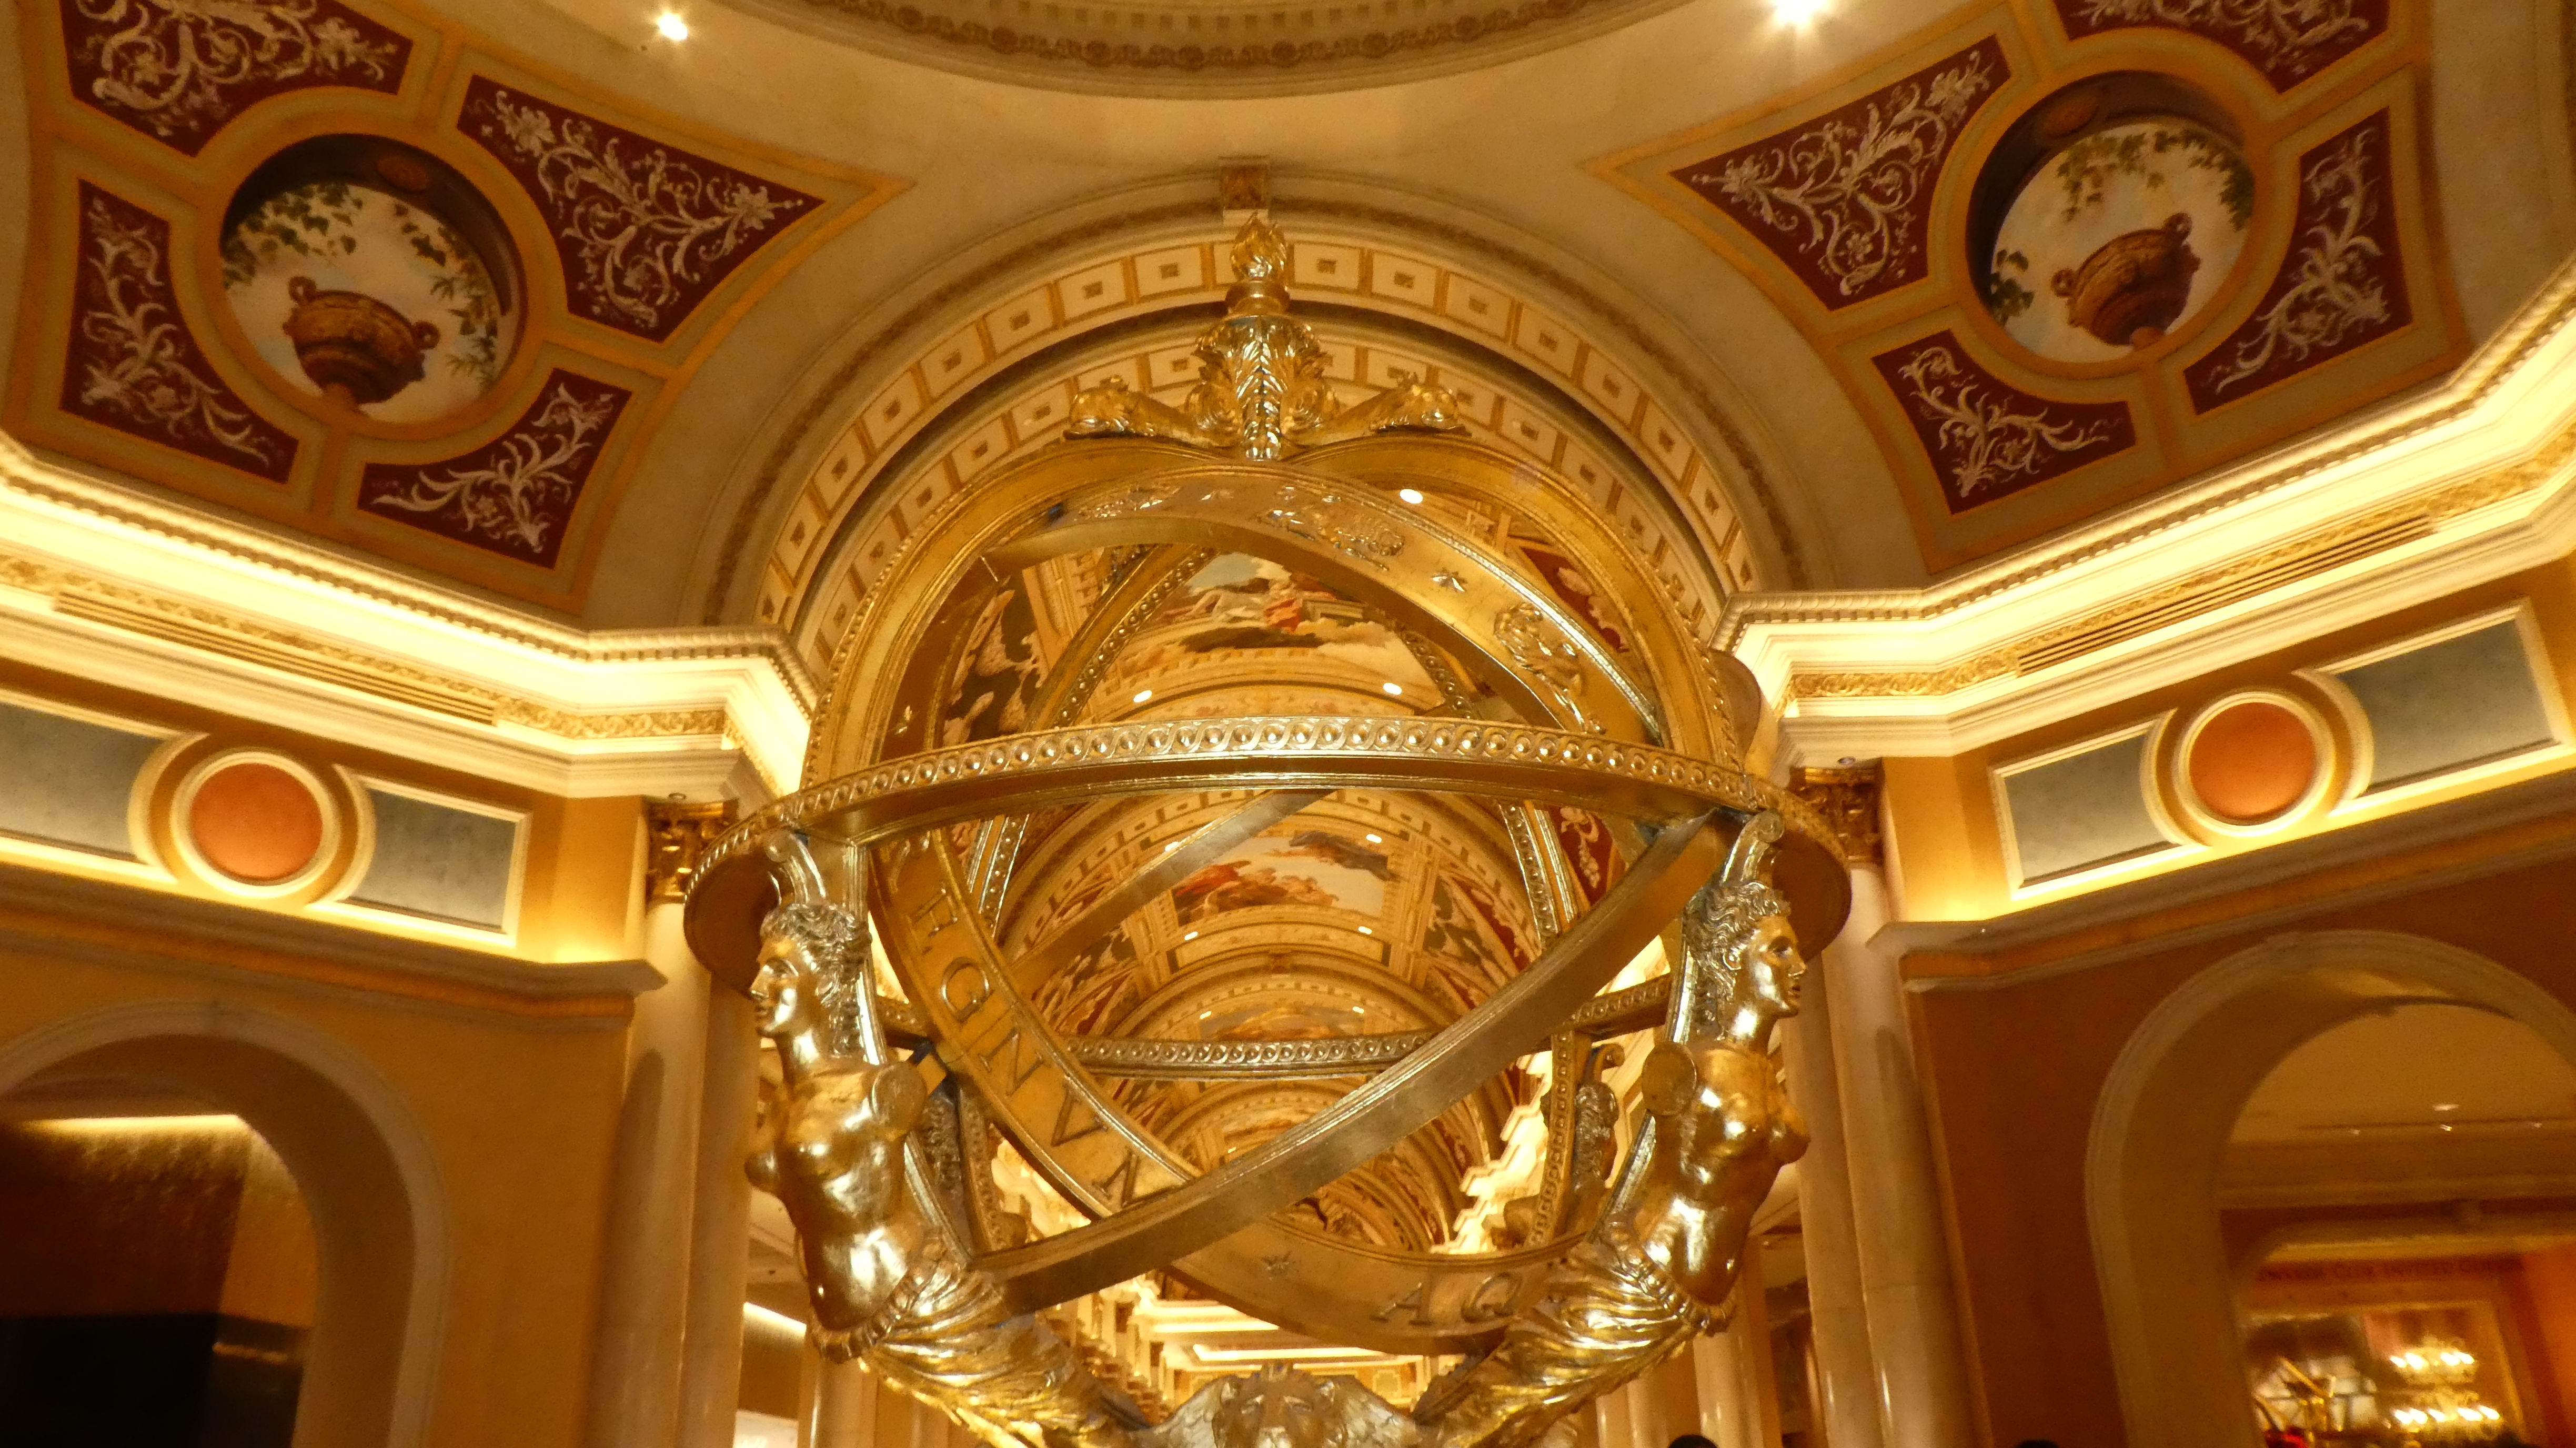
las vegas, ceiling, holy places, architecture, classical architecture, building, arch, byzantine architecture, basilica, interior design, place of worship, molding, opera house, synagogue, carving, palace, religious institute, column, metal